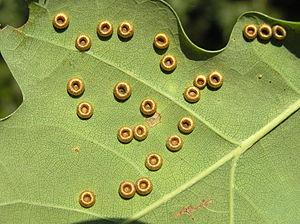
Neuroterus numismalis est une espèce d'insectes d'hyménoptères prédateurs de petite taille, appartenant à la famille des « guêpes ou mouches à galles ». Cet hyménoptère fait partie des très nombreuses espèces associées au chêne qui est aujourd'hui désigné par certains écologues comme une espèce « hot-spot de biodiversité » tant il abrite des espèces hôtes ou épiphytes.
Le chêne pédonculé est une espèce d'arbres à feuillage caduc originaire des régions tempérées d'Europe, appartenant à la famille des Fagacées. Son fruit est porté par un long pédoncule.